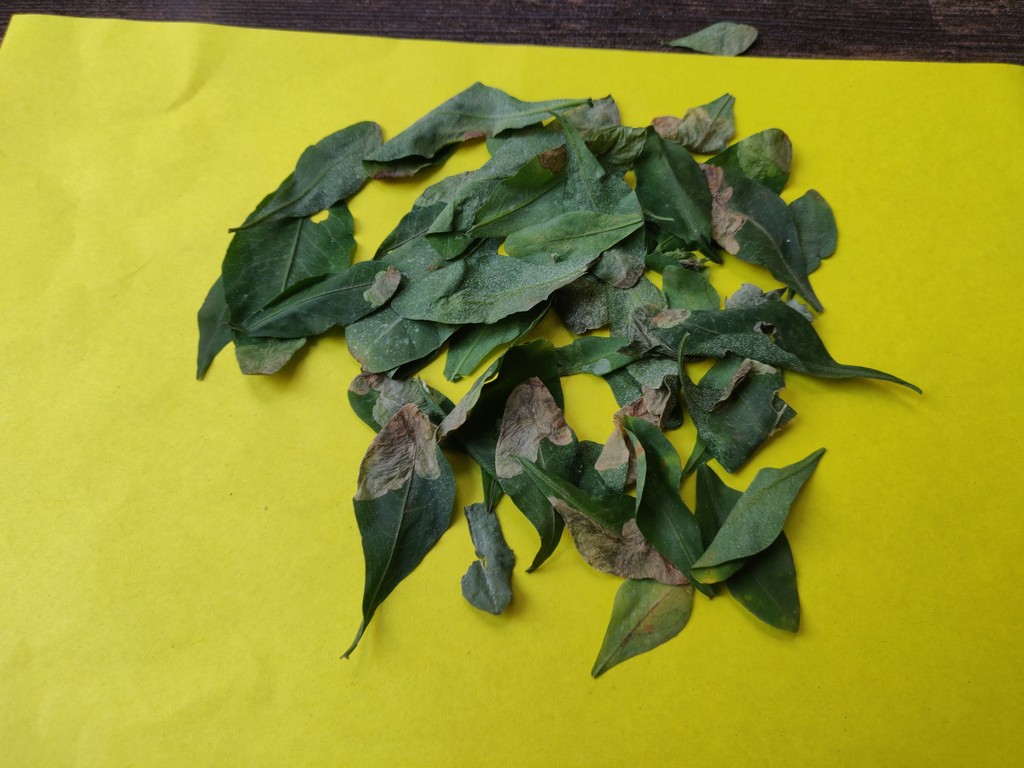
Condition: Unhealthy
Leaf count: multiple
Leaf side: unknown